Huayan

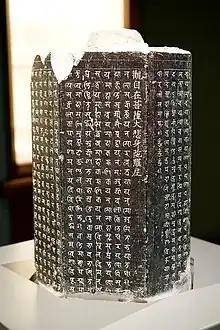
A Dharani Pillar from the Liao Dynasty

Furthermore, Huayan thought sees the entire universe as being the very body of Vairocana, who is seen as a supreme cosmic Buddha. Vairocana is infinite, his influence and light is limitless, pervading the entire universe. Furthermore, Vairocana is really the ultimate principle ("li"), the Dharmakaya, Suchness and "the substance underlying phenomenal reality". However, while Vairocana as ultimate principle is eternal, it also transforms and changes according to the needs and conditions of sentient beings. Furthermore, Vairocana is empty, interdependent and interfused with all phenomena in the universe. Thus, Vairocana is both immanent (due to its dependent and interfused character) and transcendent (as the immutable basis of all things).